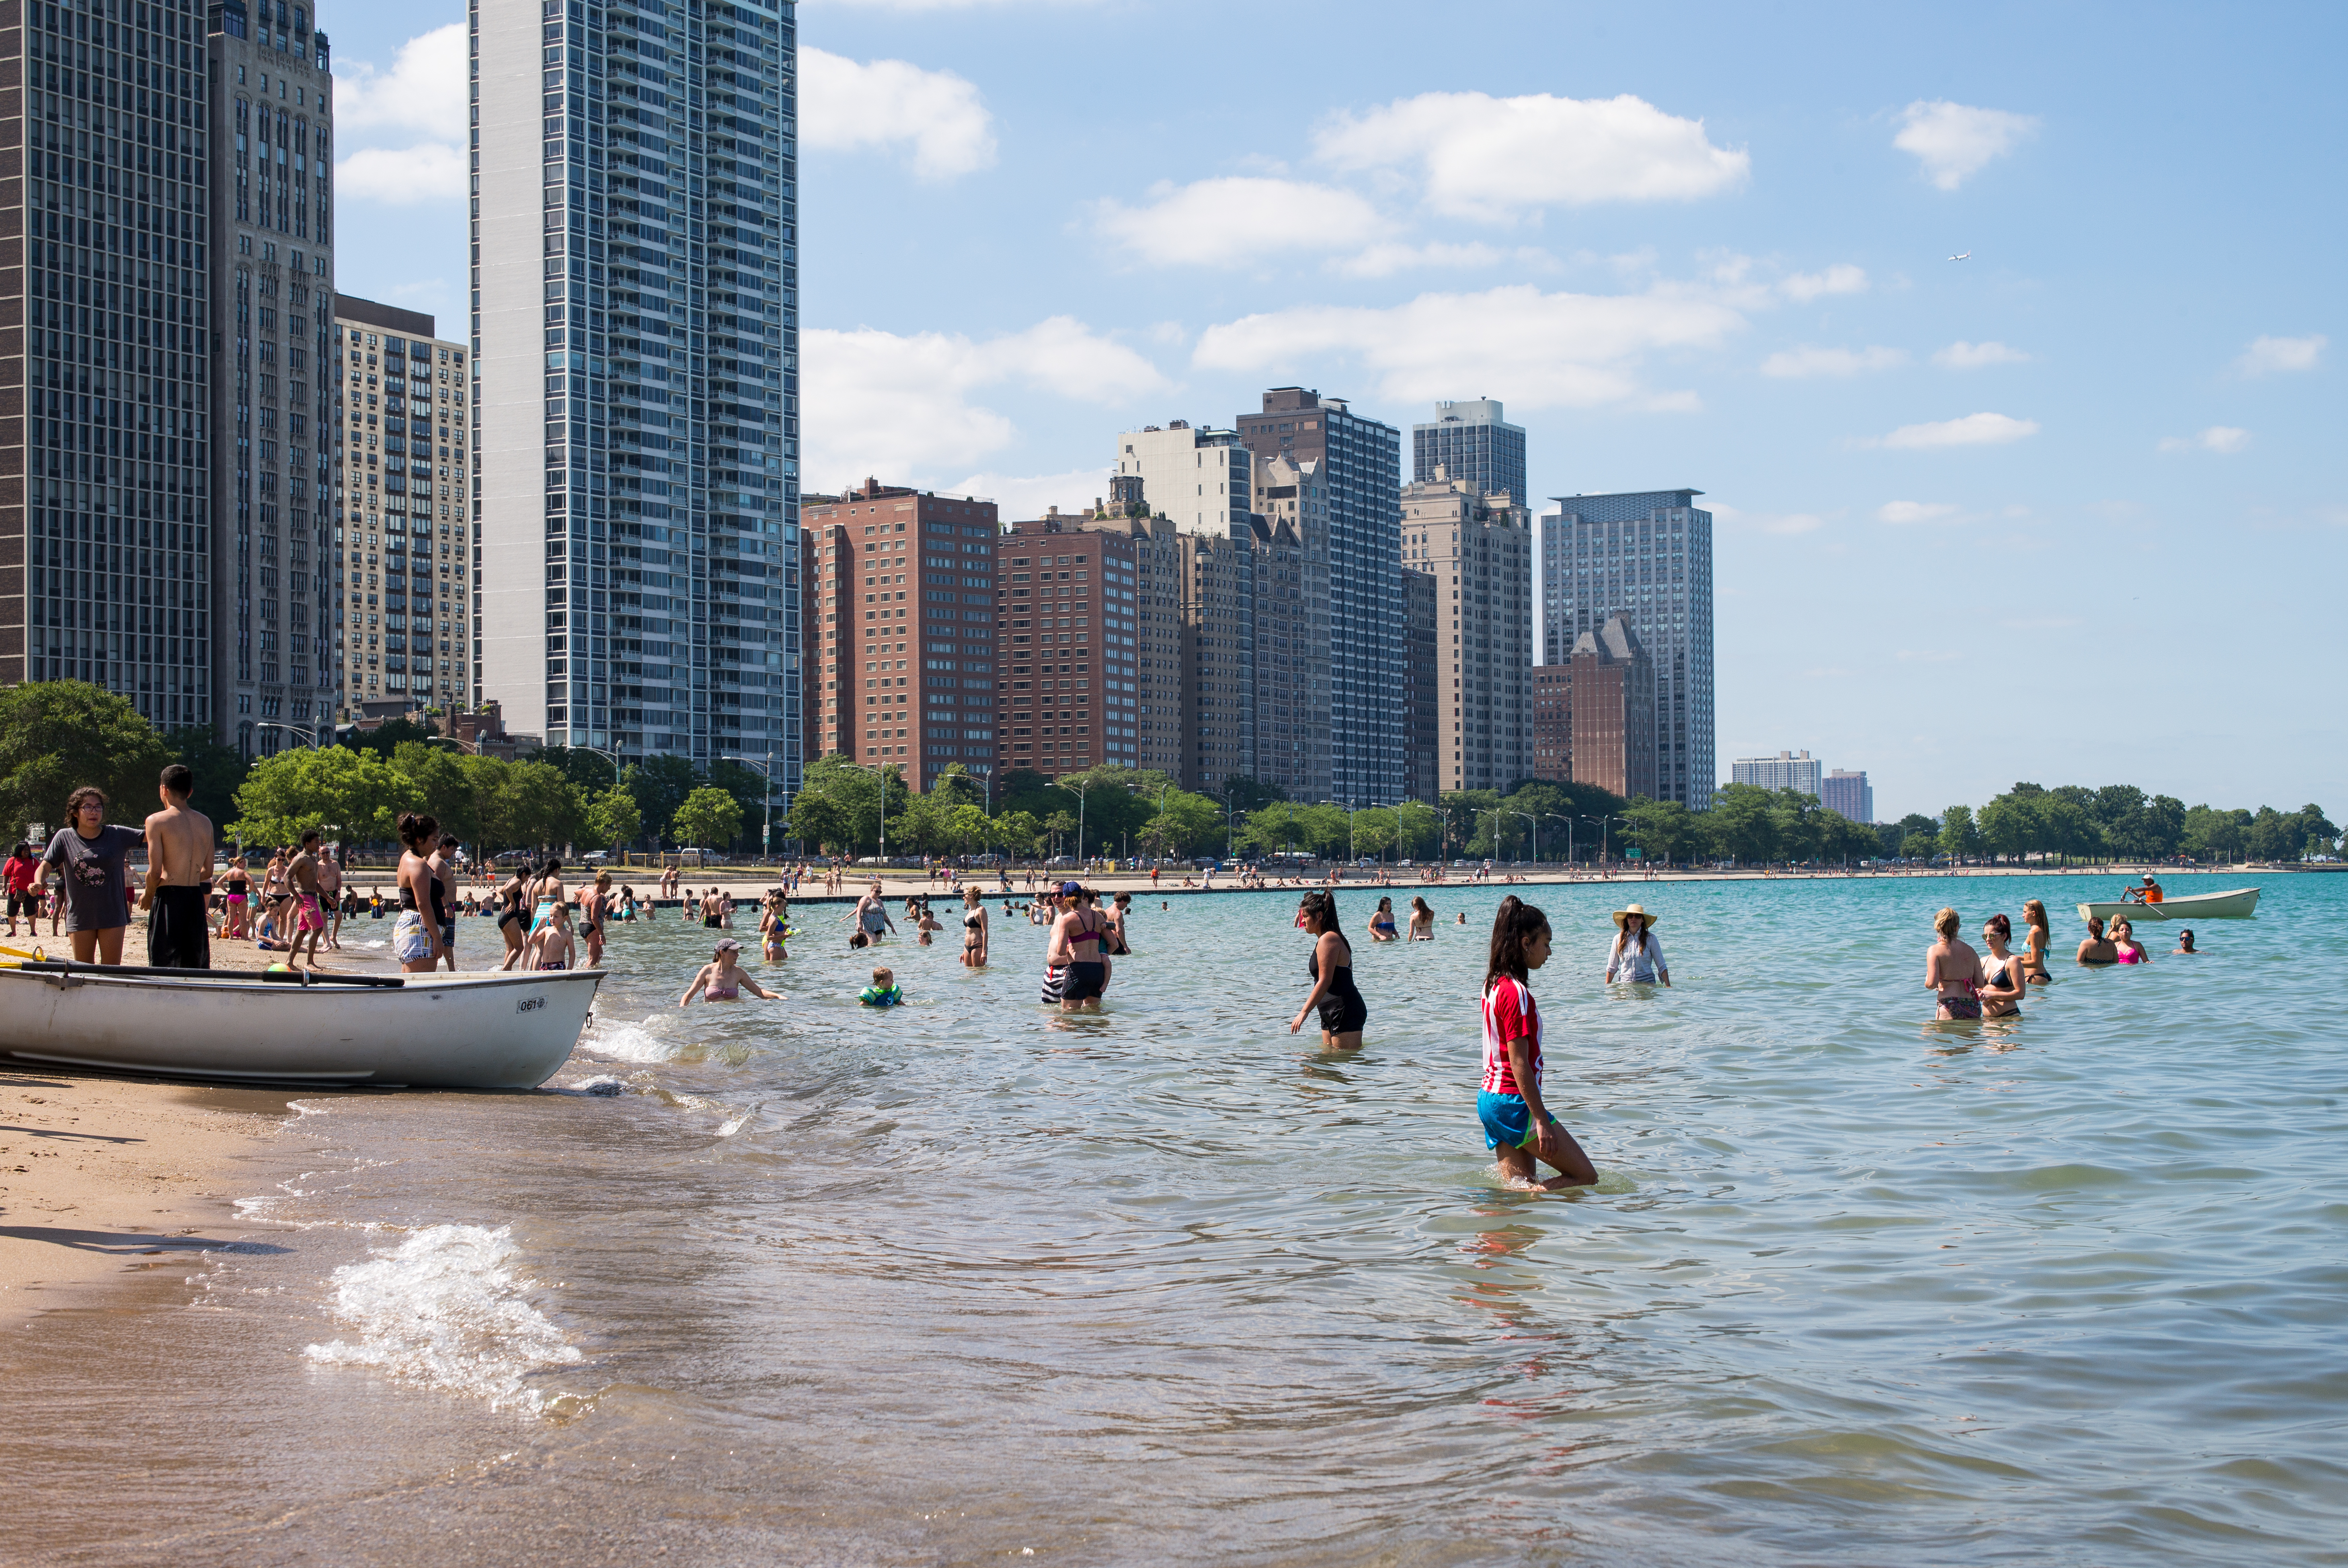
beach, sea, coast, water, boat, skyline, street, lake, city, urban, river, cityscape, downtown, summer, vacation, travel, usa, america, bay, chicago, waterfront, tourism, apartment, waterway, swimming, body of water, m, gold, buildings, boating, oak, 50, michigan, leica, 240, summilux, lakefront, lakeshore, bathers, swimmers